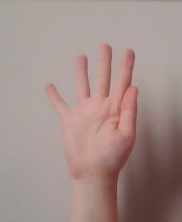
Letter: sheen